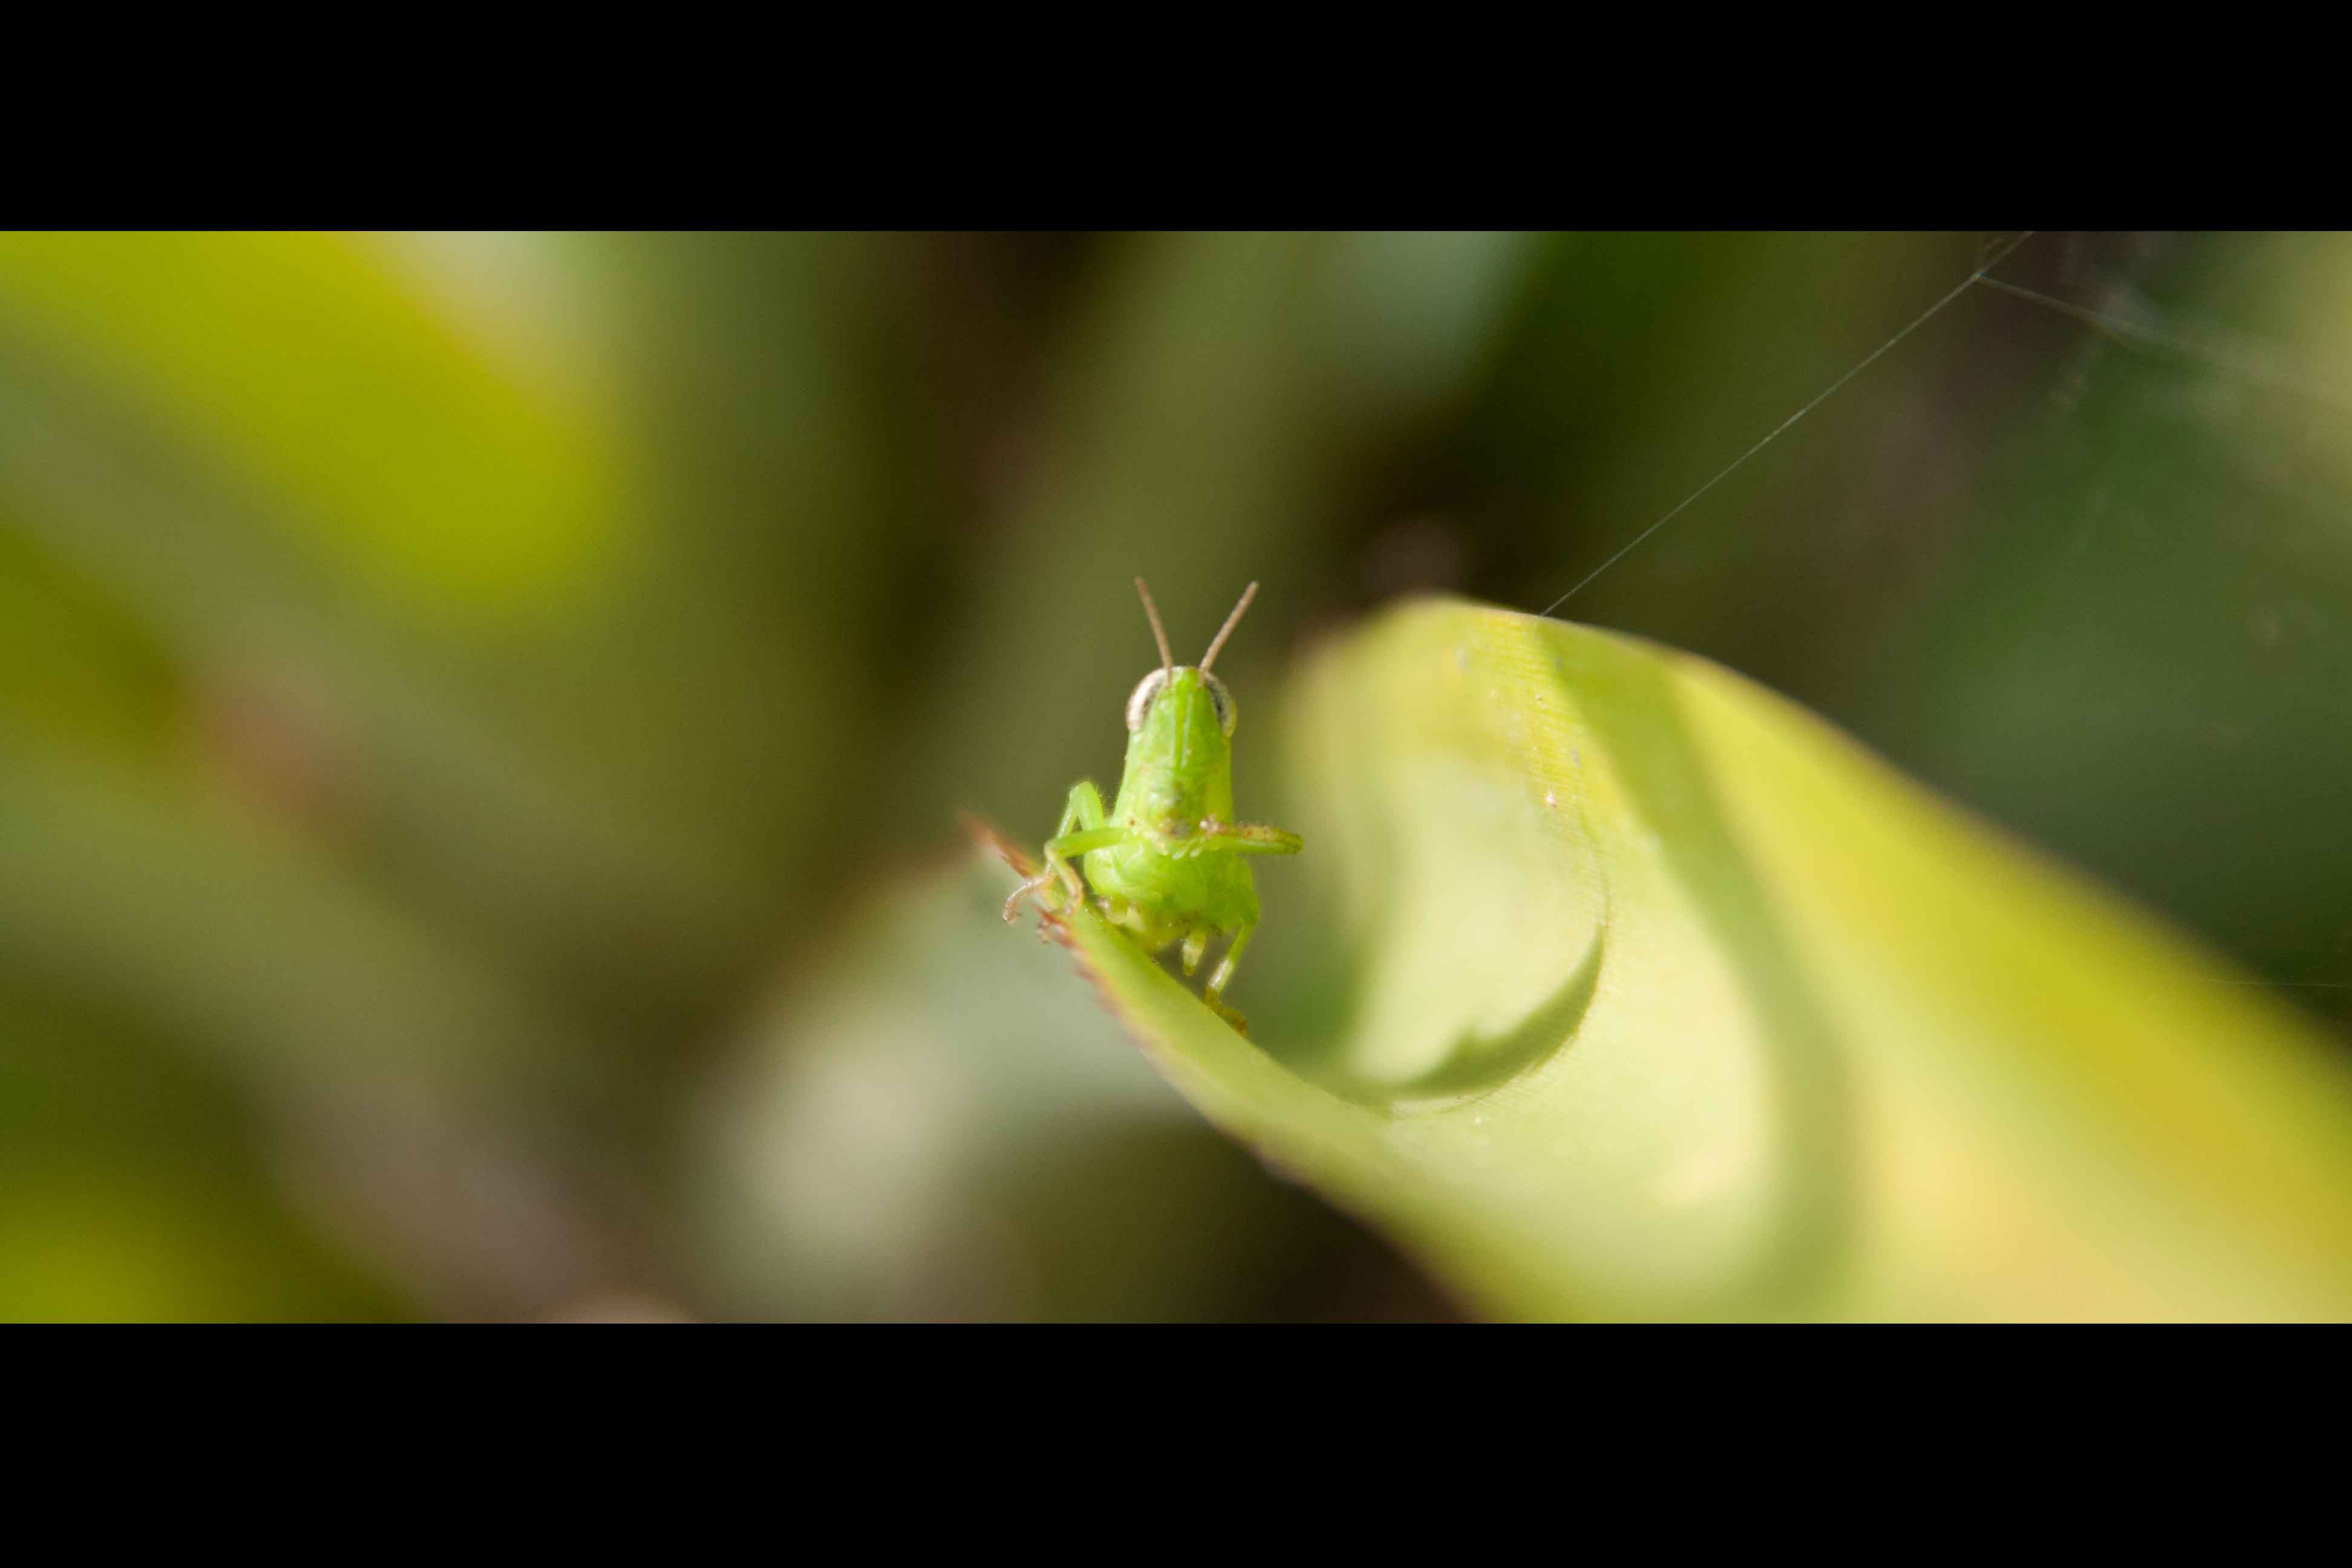
nature, grass, plant, photography, meadow, sunlight, leaf, flower, petal, antenna, green, insect, macro, bug, micro, yellow, closeup, flora, fauna, invertebrate, cricket, wildflower, close up, legs, mantis, grasshopper, hopper, macro photography, plant stem, feelers